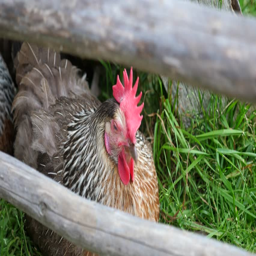
rooster walking around a beautiful farm